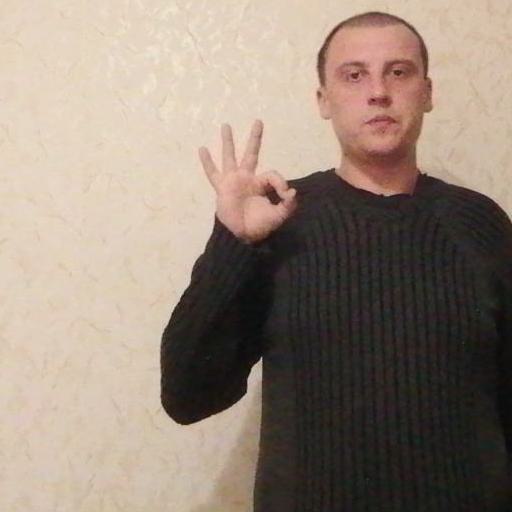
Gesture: ok